Woman of the Chatti

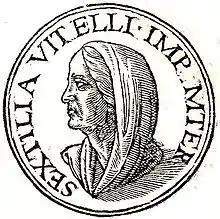
Sextilia from "Promptuarii Iconum Insigniorum"

The Woman of the Chatti, or the Chattian seeress, is an alleged Germanic seeress of the Chattian tribe who according to Suetonius prophesied that Roman Emperor Vitellius (ruled in 69 AD) would reign for a long time if he survived his mother Sextilia. This would have led to Vitellius murdering his aged mother by poison or starvation. No such seeress is mentioned by other sources, and so it may have been a malevolent rumour to justify the coup d'état by Vespasian.